Victorious Youth

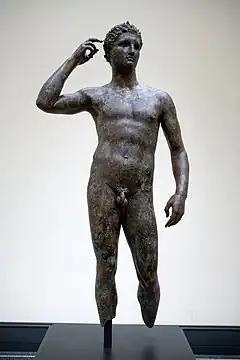
The bronze "Victorious Youth" at the Getty Museum. Height: 1.52 metres (5 feet) without lower legs and feet.

Like many other Greek artworks, the bronze statue was made through the lost wax method. Initially, the artist created an armature or support made with a thick wooden stick, iron bars or wires, and ancient reed sticks to support appendages from the torso. Surrounding the armature was a mixture of loam, sand, pebbles, pistachio nuts, fragments of clay and ivory, and glue. This combination kept the structure stable through multiple layers of application. After the final layer of clay was applied, wax sheets covered the statue's surface. During this process wax plates supported the figure from multiple points holding the statue vertically. Nails pierced into the wax to the inner core and protruded outwards to keep the statue positioned with the external mold. Slow heating allowed the wax to melt and fired the center and mold into a stable position. As the wax melted, an air space formed, creating a mold of the "Victorious Youth", which became filled with molten bronze. The entire sculpture was cast in one piece.